Kingdom of Hungary (1000–1301)

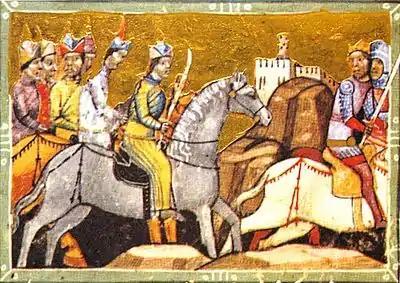
Mongols chasing King Béla IV after the Battle of Mohi

Batu Khan, who was the commander of the Mongol armies invading Eastern Europe, demanded Béla IV's surrender without a fight in 1240. The king refused, and ordered his barons to assemble with their retinue in his camp at Pest. Here, a riot broke out against the Cumans and the mob massacred the Cuman leader, Kuthen. The Cumans soon departed and pillaged the central parts of the kingdom. The main Mongol army arrived through the northeastern passes of the Carpathian Mountains in March 1241. Royal troops met the enemy forces at the river Sajó, where the Mongols won a decisive victory in the battle of Mohi on April 11, 1241. From the battlefield, Béla IV fled first to Austria, where Duke Frederick II held him for ransom. Thereafter, the king and his family found refuge in Klis Fortress in Dalmatia. The Mongols first occupied and thoroughly plundered the territories east of the river Danube. An eyewitness account of the devastation of eastern Hungary was compiled by Master Roger, archdeacon of the cathedral chapter at Várad. The Mongols crossed the Danube when it was frozen in early 1242. On learning of their acts, Hermann, abbot of the Austrian Niederaltaich Abbey recorded that "the Kingdom of Hungary, which had existed for 350 years, was destroyed".